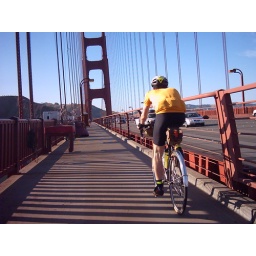
The bridge in a new bike (05/20/08)